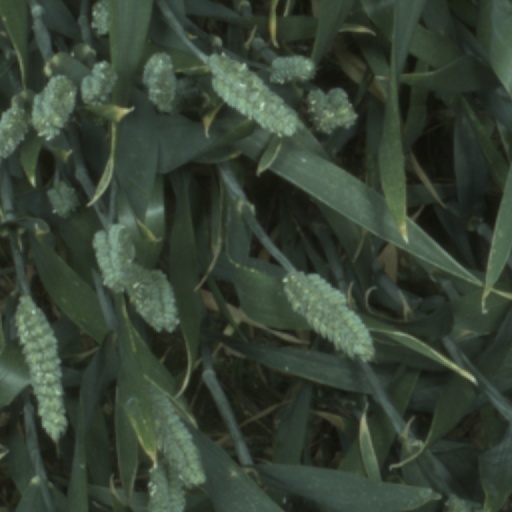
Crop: wheat